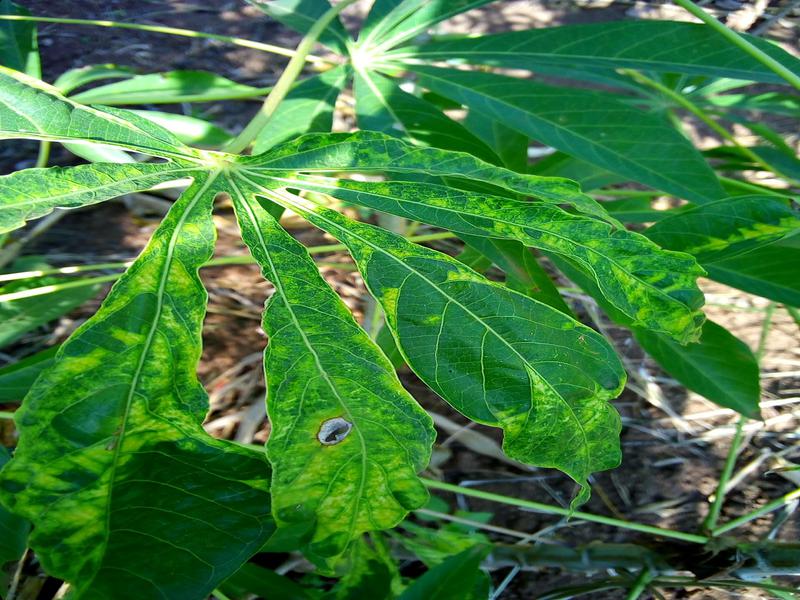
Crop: cassava
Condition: mosaic_disease